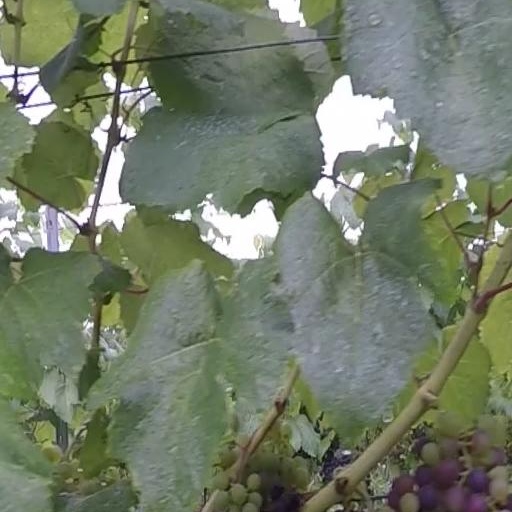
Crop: grape